Altmatt railway station

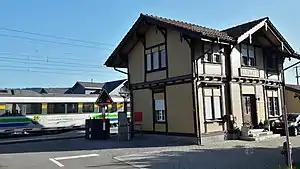
The station building in 2018

Altmatt railway station is a railway station in Rothenthurm, in the Swiss canton of Schwyz. It is an intermediate stop on the standard gauge Pfäffikon–Arth-Goldau line of Südostbahn.